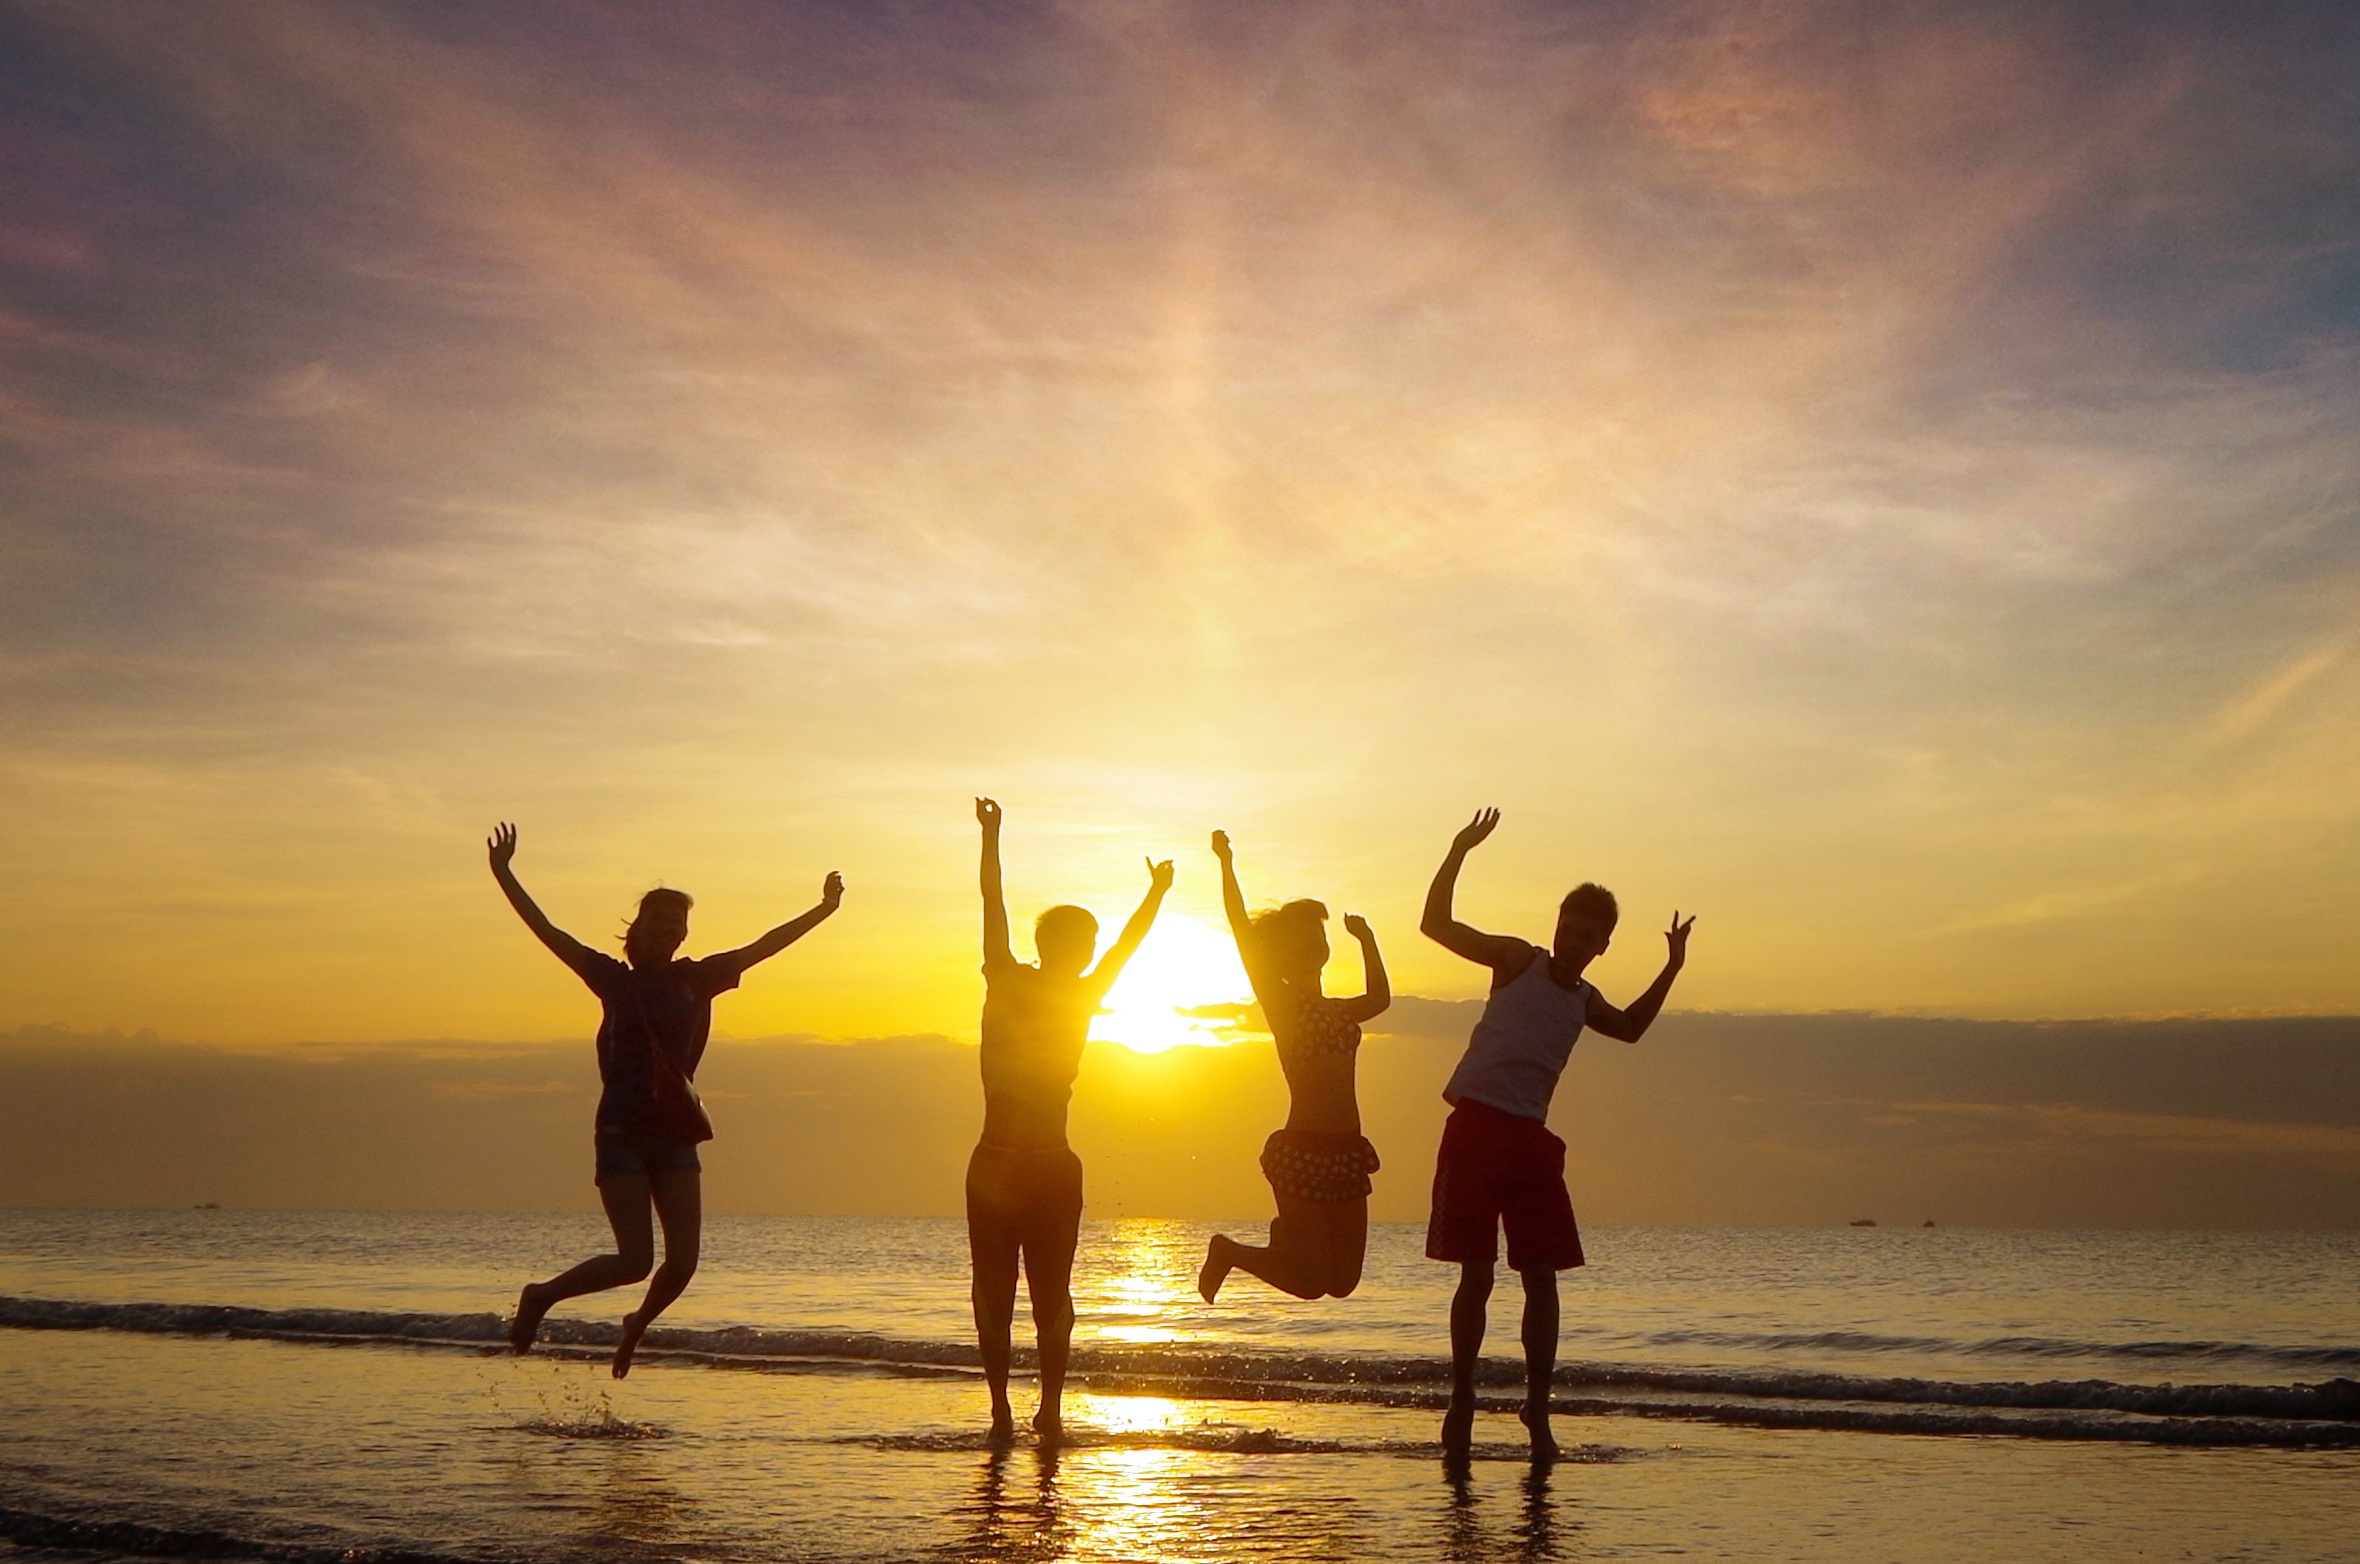
beach, sea, coast, ocean, horizon, sun, sunrise, sunset, sunlight, morning, dawn, summer, dusk, evening, young, freedom, happy, delight, jumps, the sea, those, than, ho ng, the life